Jean-Jacques de Peretti

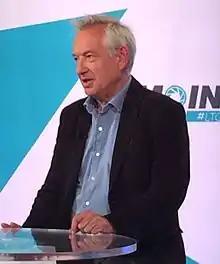

Jean-Jacques de Peretti (born 21 September 1946) is a French politician who has served as mayor of Sarlat-la-Canéda since 1989.